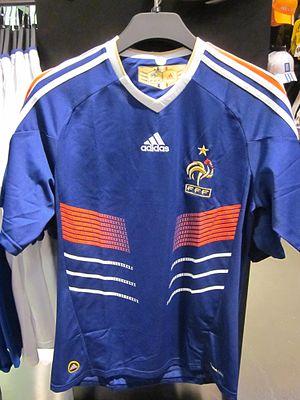
L'étoile est un des symboles pouvant orner certains maillots de football et utilisés pour préciser le palmarès des équipes concernées.